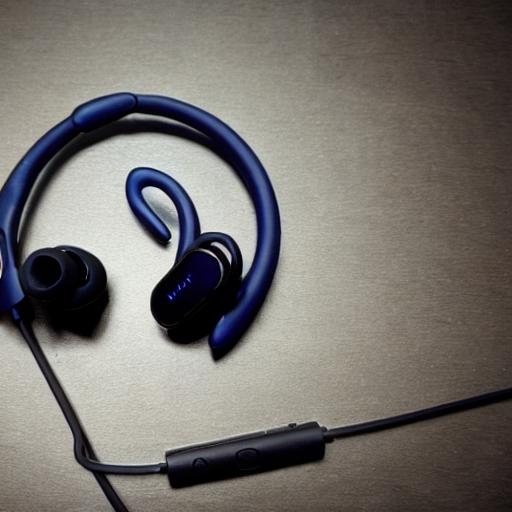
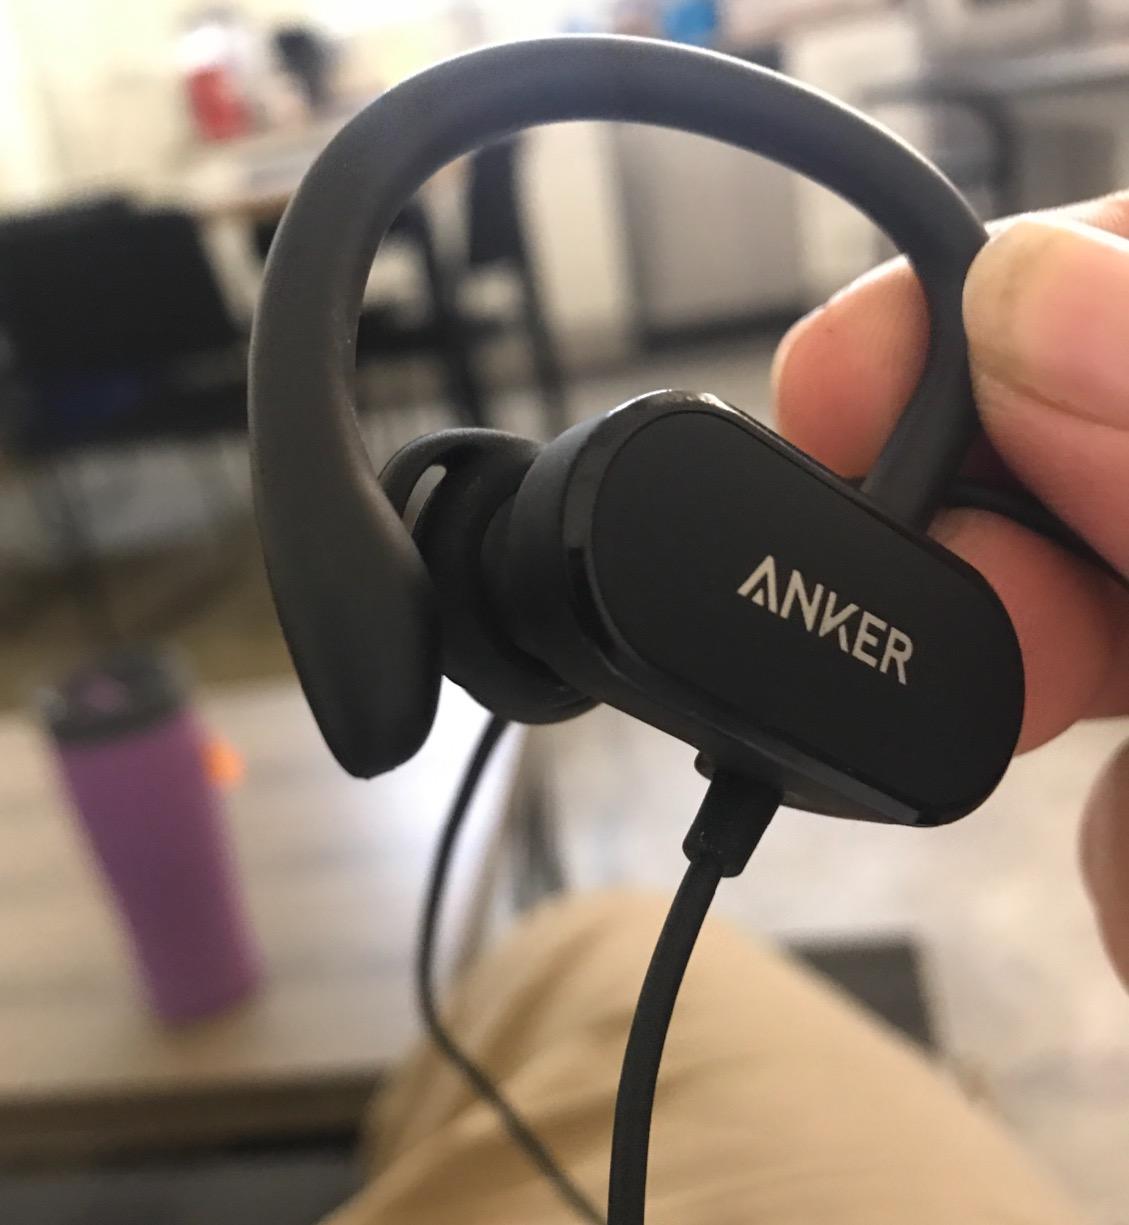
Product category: headphones
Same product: no